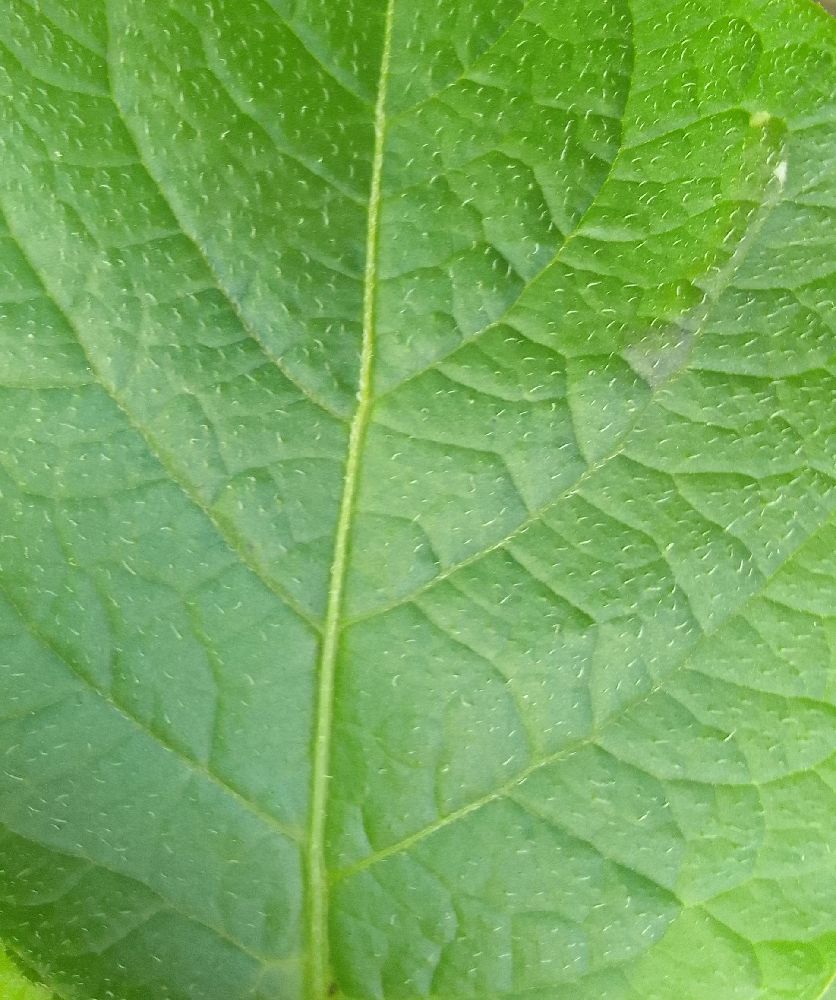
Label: Healthy